Sir Gervase Clifton, 2nd Baronet

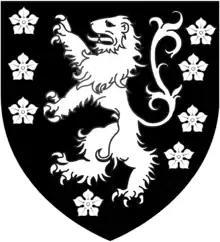
Arms of Clifton of Clifton, Nottinghamshire (Clifton Baronets): "Sable semée of cinquefoils and a lion rampant argent"

Sir Gervase Clifton (1612–1675) was 2nd Baronet Clifton of Clifton, Nottinghamshire.